Inglemoor High School

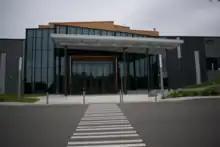
Northshore Concert Hall

From about September 2020 to early 2022, Northshore School district built a new concert hall called Northshore Concert hall. This addition to the school adds a large concert hall with about 750 seats and additional classroom and instructional areas for the students in the music program.